Sámi people

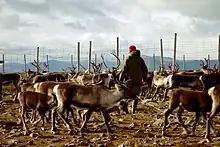
Reindeer herding

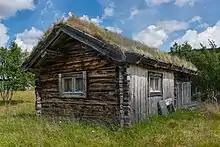
Building in Ljungris, owned by the Sámi community and used especially for reindeer calf marking in the summer

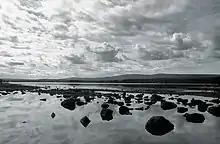
Laponian area in Sápmi, UNESCO World Heritage Site

Duodji, the Sámi handicraft, originates from the time when the Sámis were self-supporting nomads, believing therefore that an object should first and foremost serve a purpose rather than being primarily decorative. Men mostly use wood, bone, and antlers to make items such as antler-handled scrimshawed Sámi knives, drums, and guksi (burl cups). Women used leather and roots to make items such as gákti (clothing), and birch- and spruce-root woven baskets.